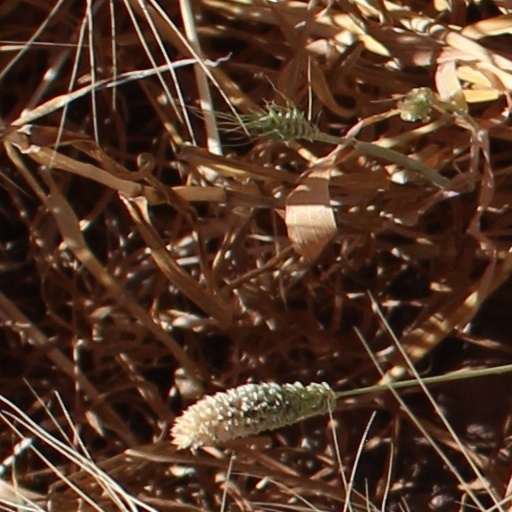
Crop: wheat